Dovecliff Hall

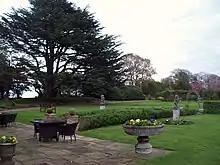
Terrace and gardens

The house was built in the 1790s on a 40-acre site at Dove Cliff, by the side of the River Dove, for Thomas Thornewill, a forge-owner from Stretton. It was inherited by his son Edward, whose widow lived there until her death in 1880. The following year Edward's son sold the estate, together with the Stretton iron-works, to William Joseph Smith of Alvaston, Derbyshire. Smith's widow sold the estate in 1897 to Hugh Spencer Charrington, a Burton-on-Trent brewer, who was already the tenant.